Jules Deloffre

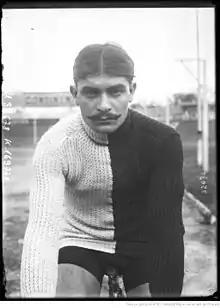

Jules Deloffre (22 April 1885 – 13 October 1963) was a French racing cyclist. He rode in fourteen editions of the Tour de France between 1908 and 1928, finishing in seven of them. Throughout his career he was nicknamed 'The Acrobat' (French: "L' Acrobate"). During the First World War, he served in the infantry under Colonel Driant in Verdun and a street was named after him in Le Cateau-Cambrésis where he is considered a local hero.